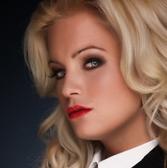
Age: 31